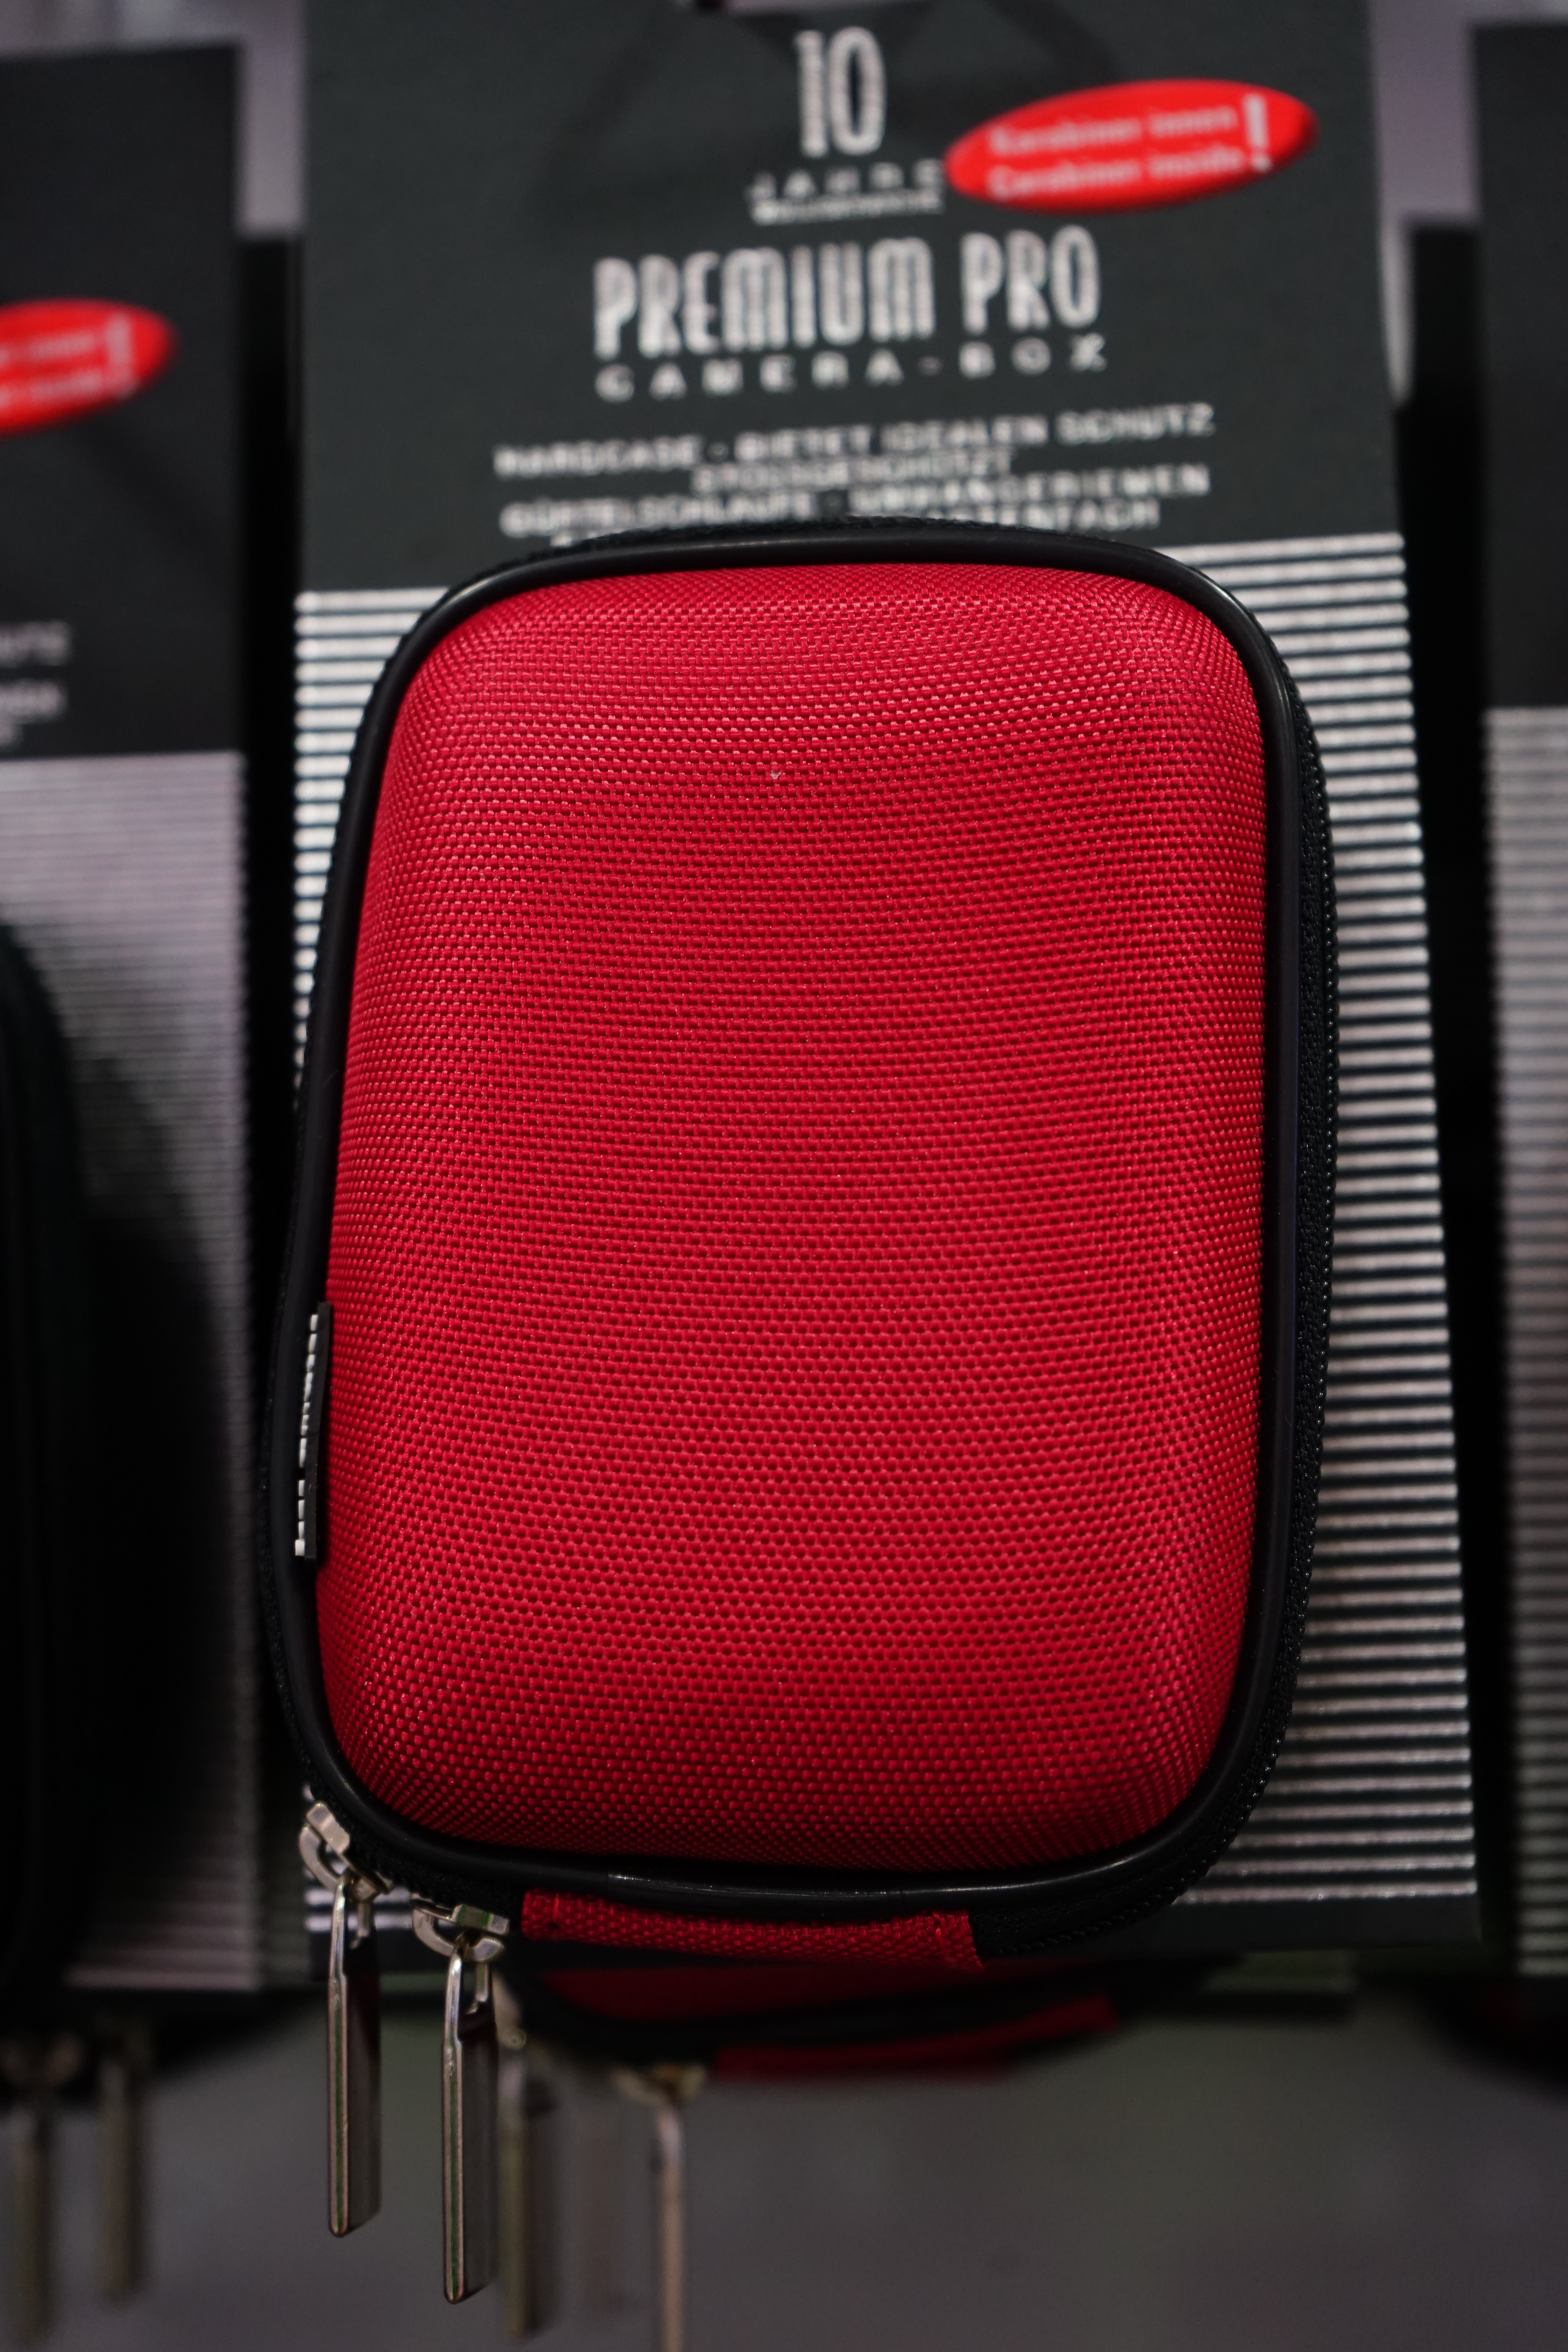
leather, red, color, bag, pink, brand, case, camera bag, magenta, zip, photo bag, fotoetui, camera pouch